Justin Kier

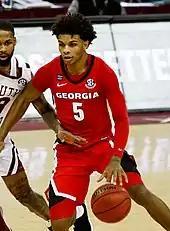
Kier with Georgia in 2021

Kier made an immediate impact at George Mason as a freshman, averaging 5.8 points and 4.5 rebounds per game. He averaged 11.0 points, 4.6 rebounds and 2.3 assists per game as a sophomore. On December 3, 2018, he scored a career-high 32 points in a 72–67 loss to Vermont. As a junior, Kier averaged 14.5 points and 6.5 rebounds per game while shooting 47.1 percent from the field. He was named to the Second Team All-Atlantic 10 as well as the Atlantic 10 Most Improved Player. He suffered a stress fracture in the offseason that caused him to miss the first six games of his senior season. Kier missed a game with an unrelated injury in December 2019. On January 15, 2020, he reinjured his stress fracture which caused him to miss the remainder of the season. In nine games, he averaged 9.6 points and 3.6 rebounds per game.